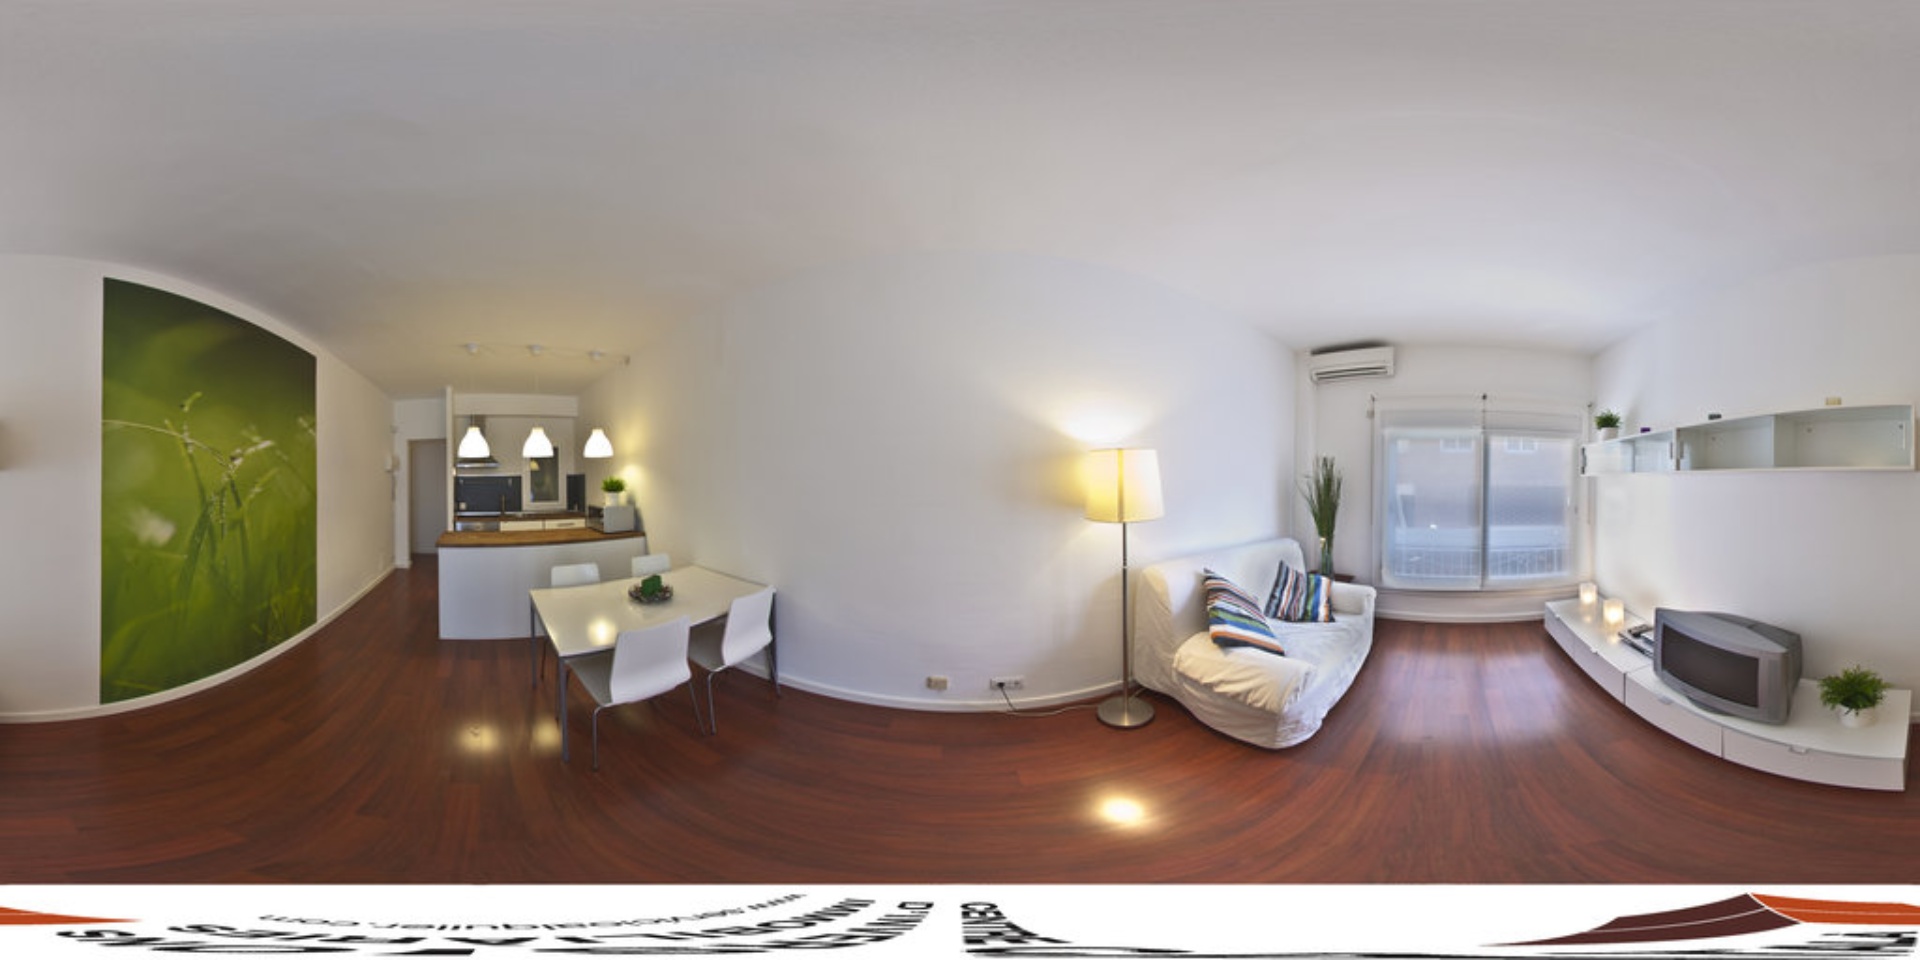
Referred object: the floor lamp next to the sofa

Referred object: turn right to the white sofa with striped pillows

Referred object: the floor lamp beside the white sofa